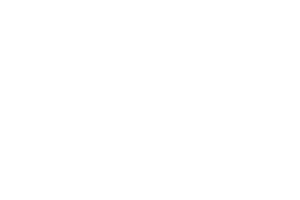
Chris Ashton marquant un essai lors de ses débuts avec les Northampton Saints.
Christopher John Ashton, né le 29 mars 1987 à Wigan, est un joueur de rugby à XIII et de rugby à XV anglais qui évolue au poste d'ailier ou d’arrière au sein du club anglais Sale Sharks. Il débute au rugby à XIII en 2005 avec les Wigan Warriors et évolue au poste d'arrière. Puis en 2007, il change de club et s'engage avec les Northampton Saints, en rugby à XV, avec qui il joue au poste d'ailier. En 2010, il devient international à l'occasion du Tournoi des Six Nations. Il joue ensuite de 2012 à 2017 au club londonien des Saracens, avant de rejoindre Toulon en 2017, pour moins de deux saisons puisqu'il rejoint le club des Sale Sharks en 2018 puis les Harlequins en mars 2020.